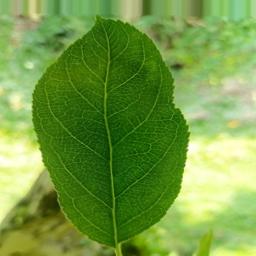
Label: Healthy